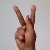
The image shows a hand gesture representing the letter 'K' in Indian Sign Language.